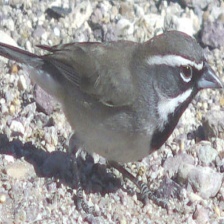
Species: BLACK-THROATED SPARROW
Scientific name: AMPHISPIZA BILINEATA